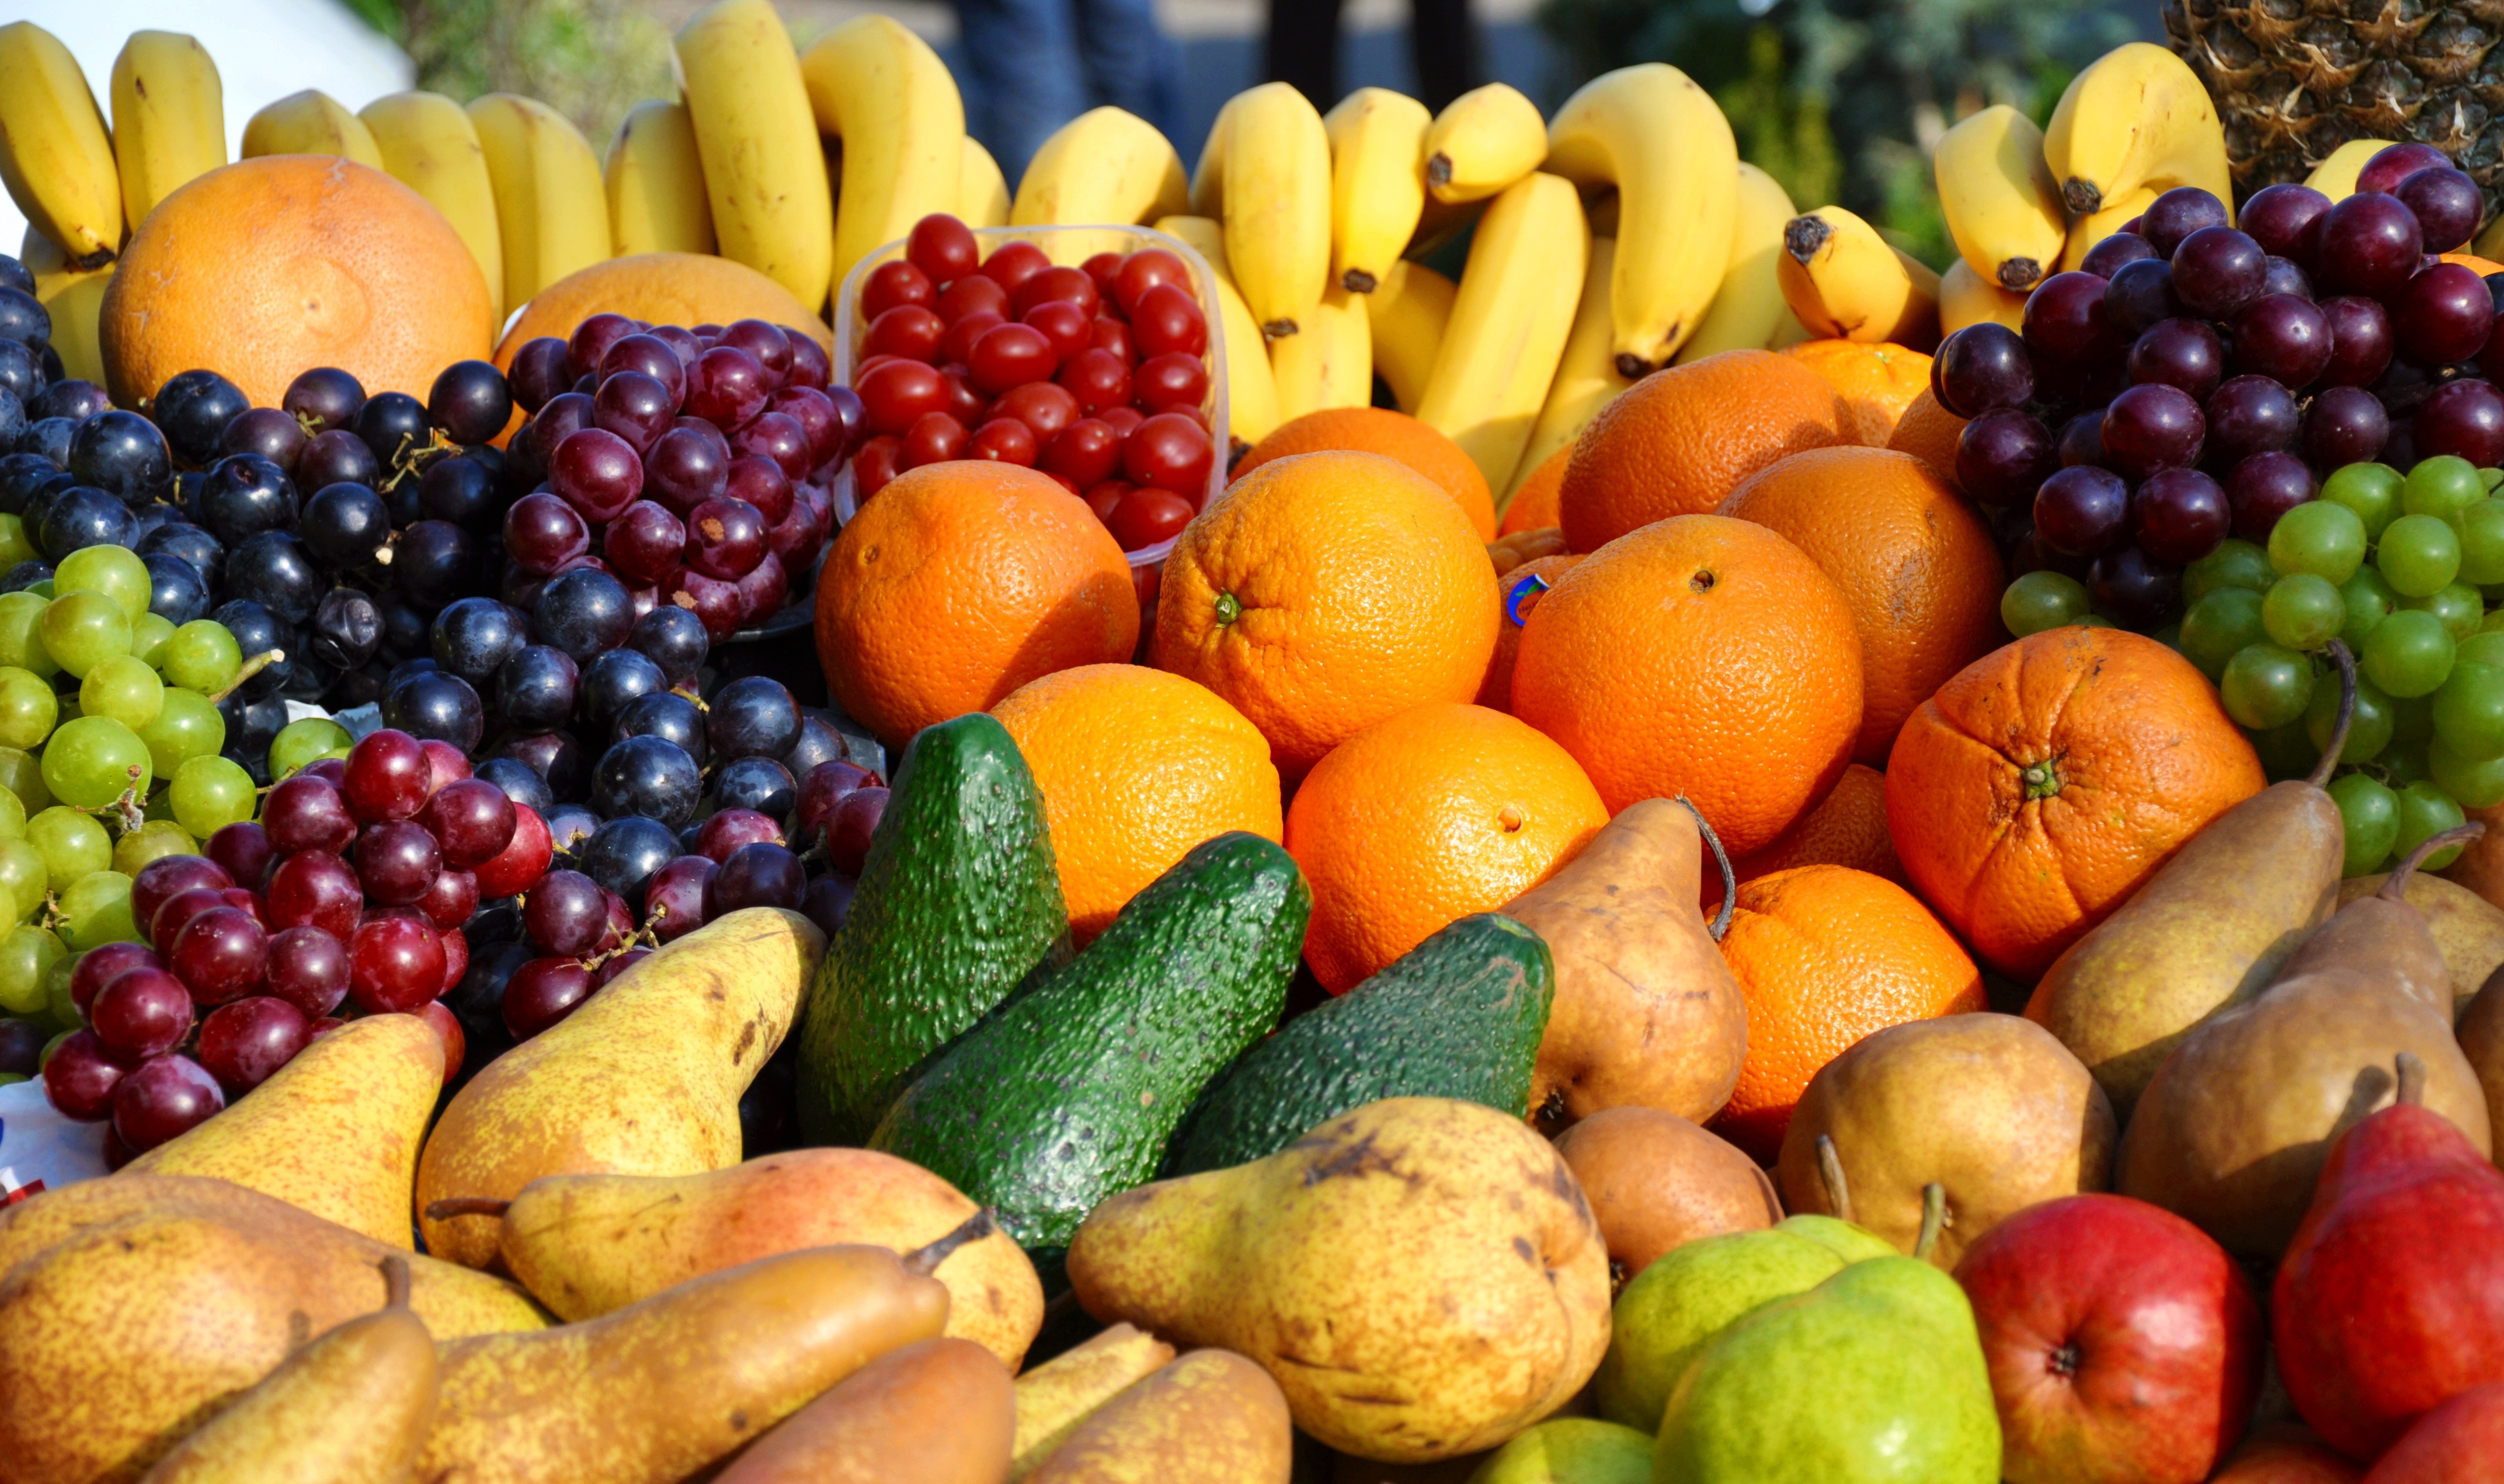
plant, fruit, food, produce, color, mixed